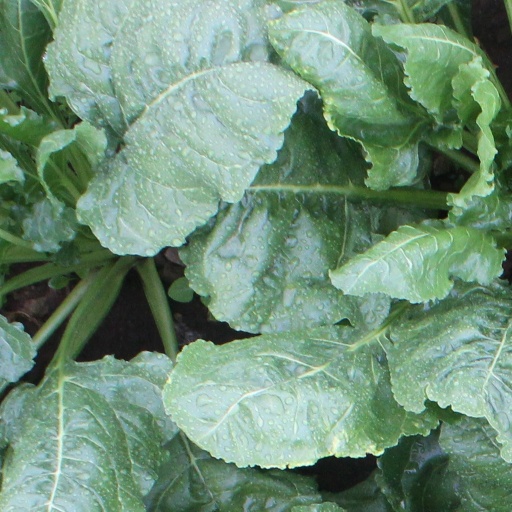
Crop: sugar beet